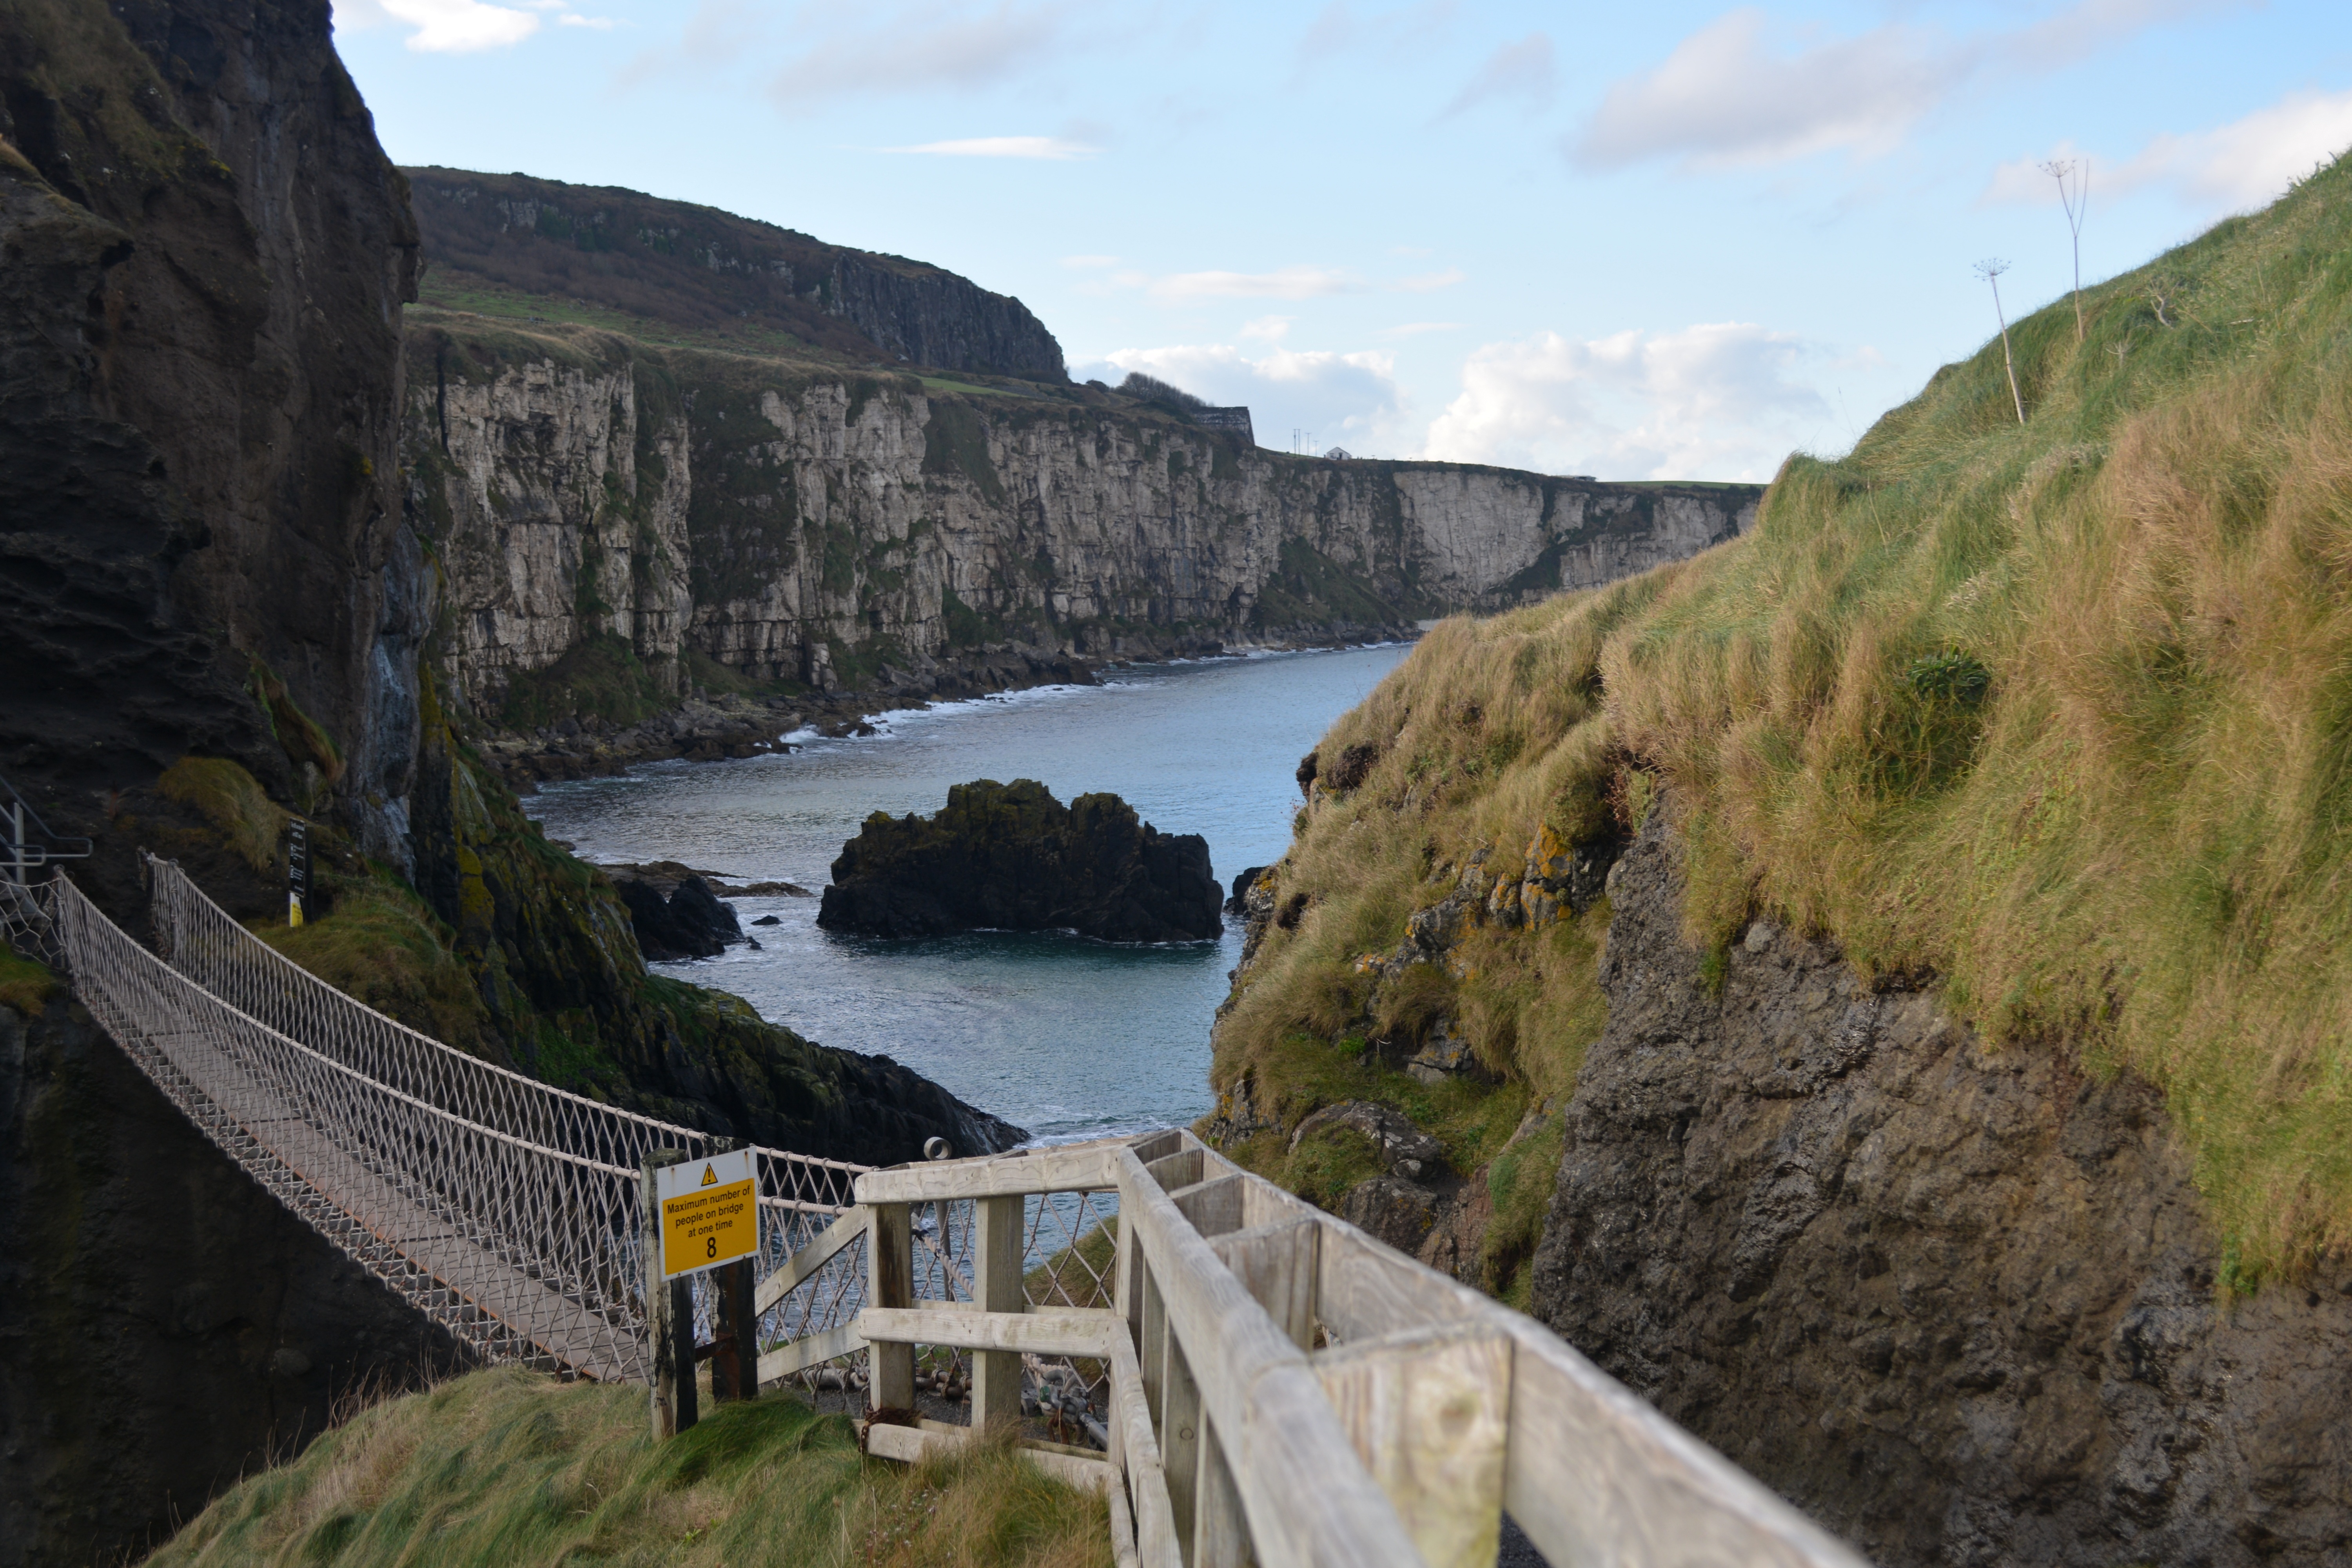
sea, coast, nature, bridge, river, cliff, bay, fjord, reservoir, terrain, waterway, rocks, rope bridge, landform, northern ireland, carrick a rede